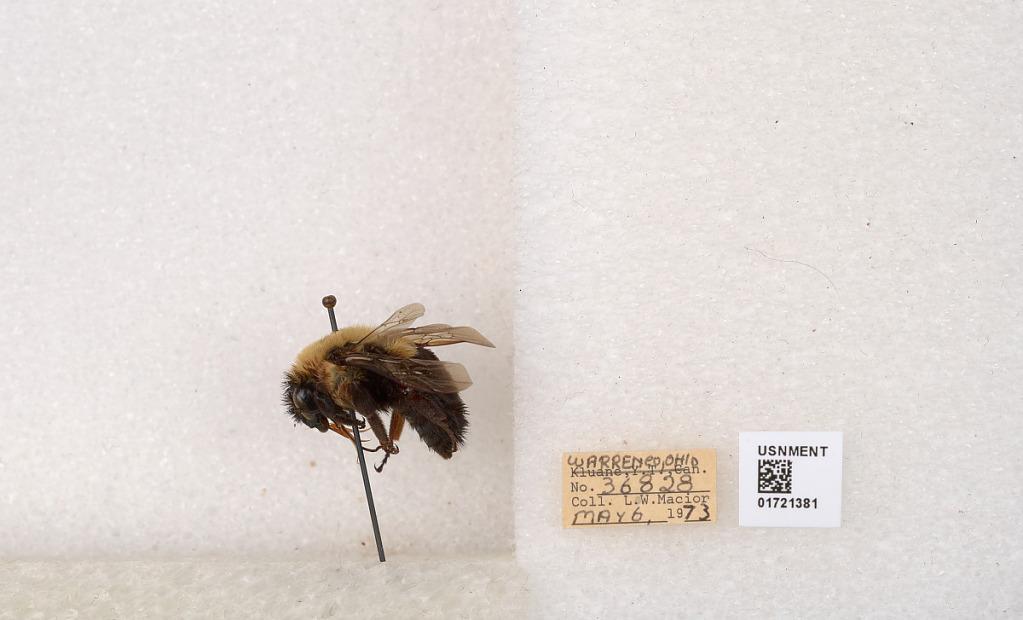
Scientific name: Bombus impatiens Cresson
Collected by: L. Macior
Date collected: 1973-5-6
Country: United States
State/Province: Ohio
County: Warren
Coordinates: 39.4276, -84.1668